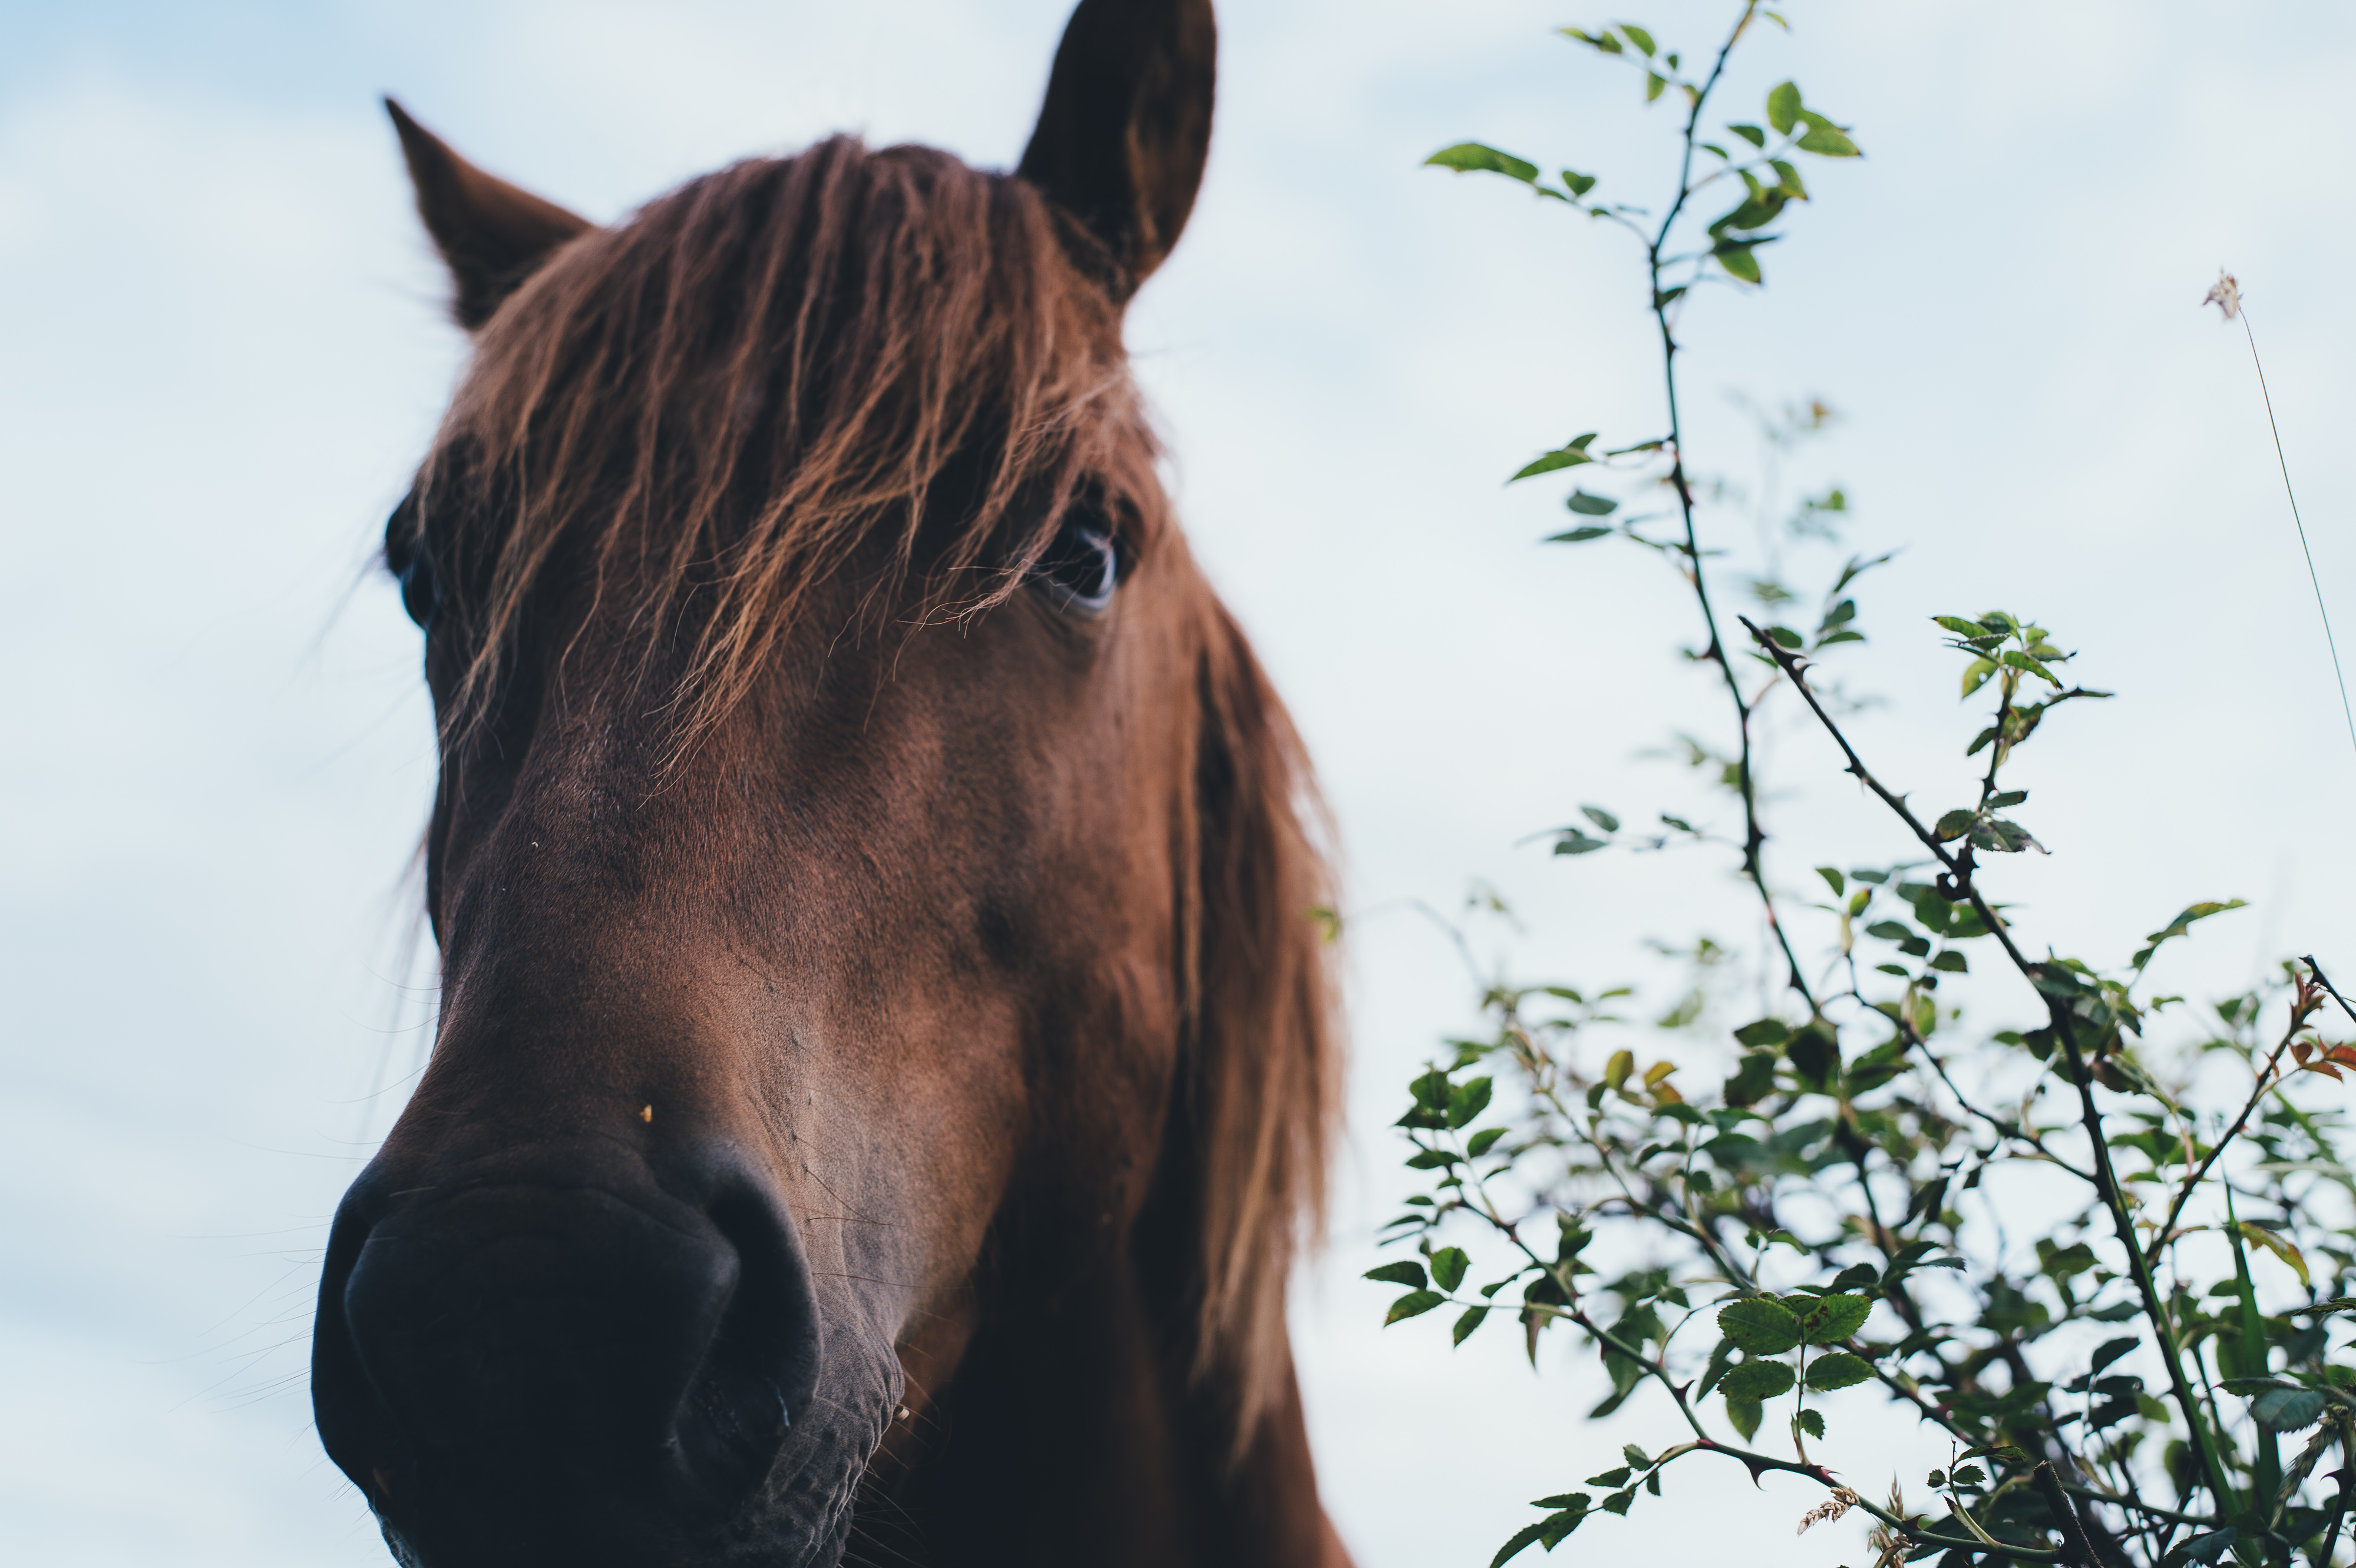
plant, animal, looking, portrait, horse, mammal, stallion, mane, fauna, close up, leaves, outdoors, head, vertebrate, mare, horse like mammal, mustang horse